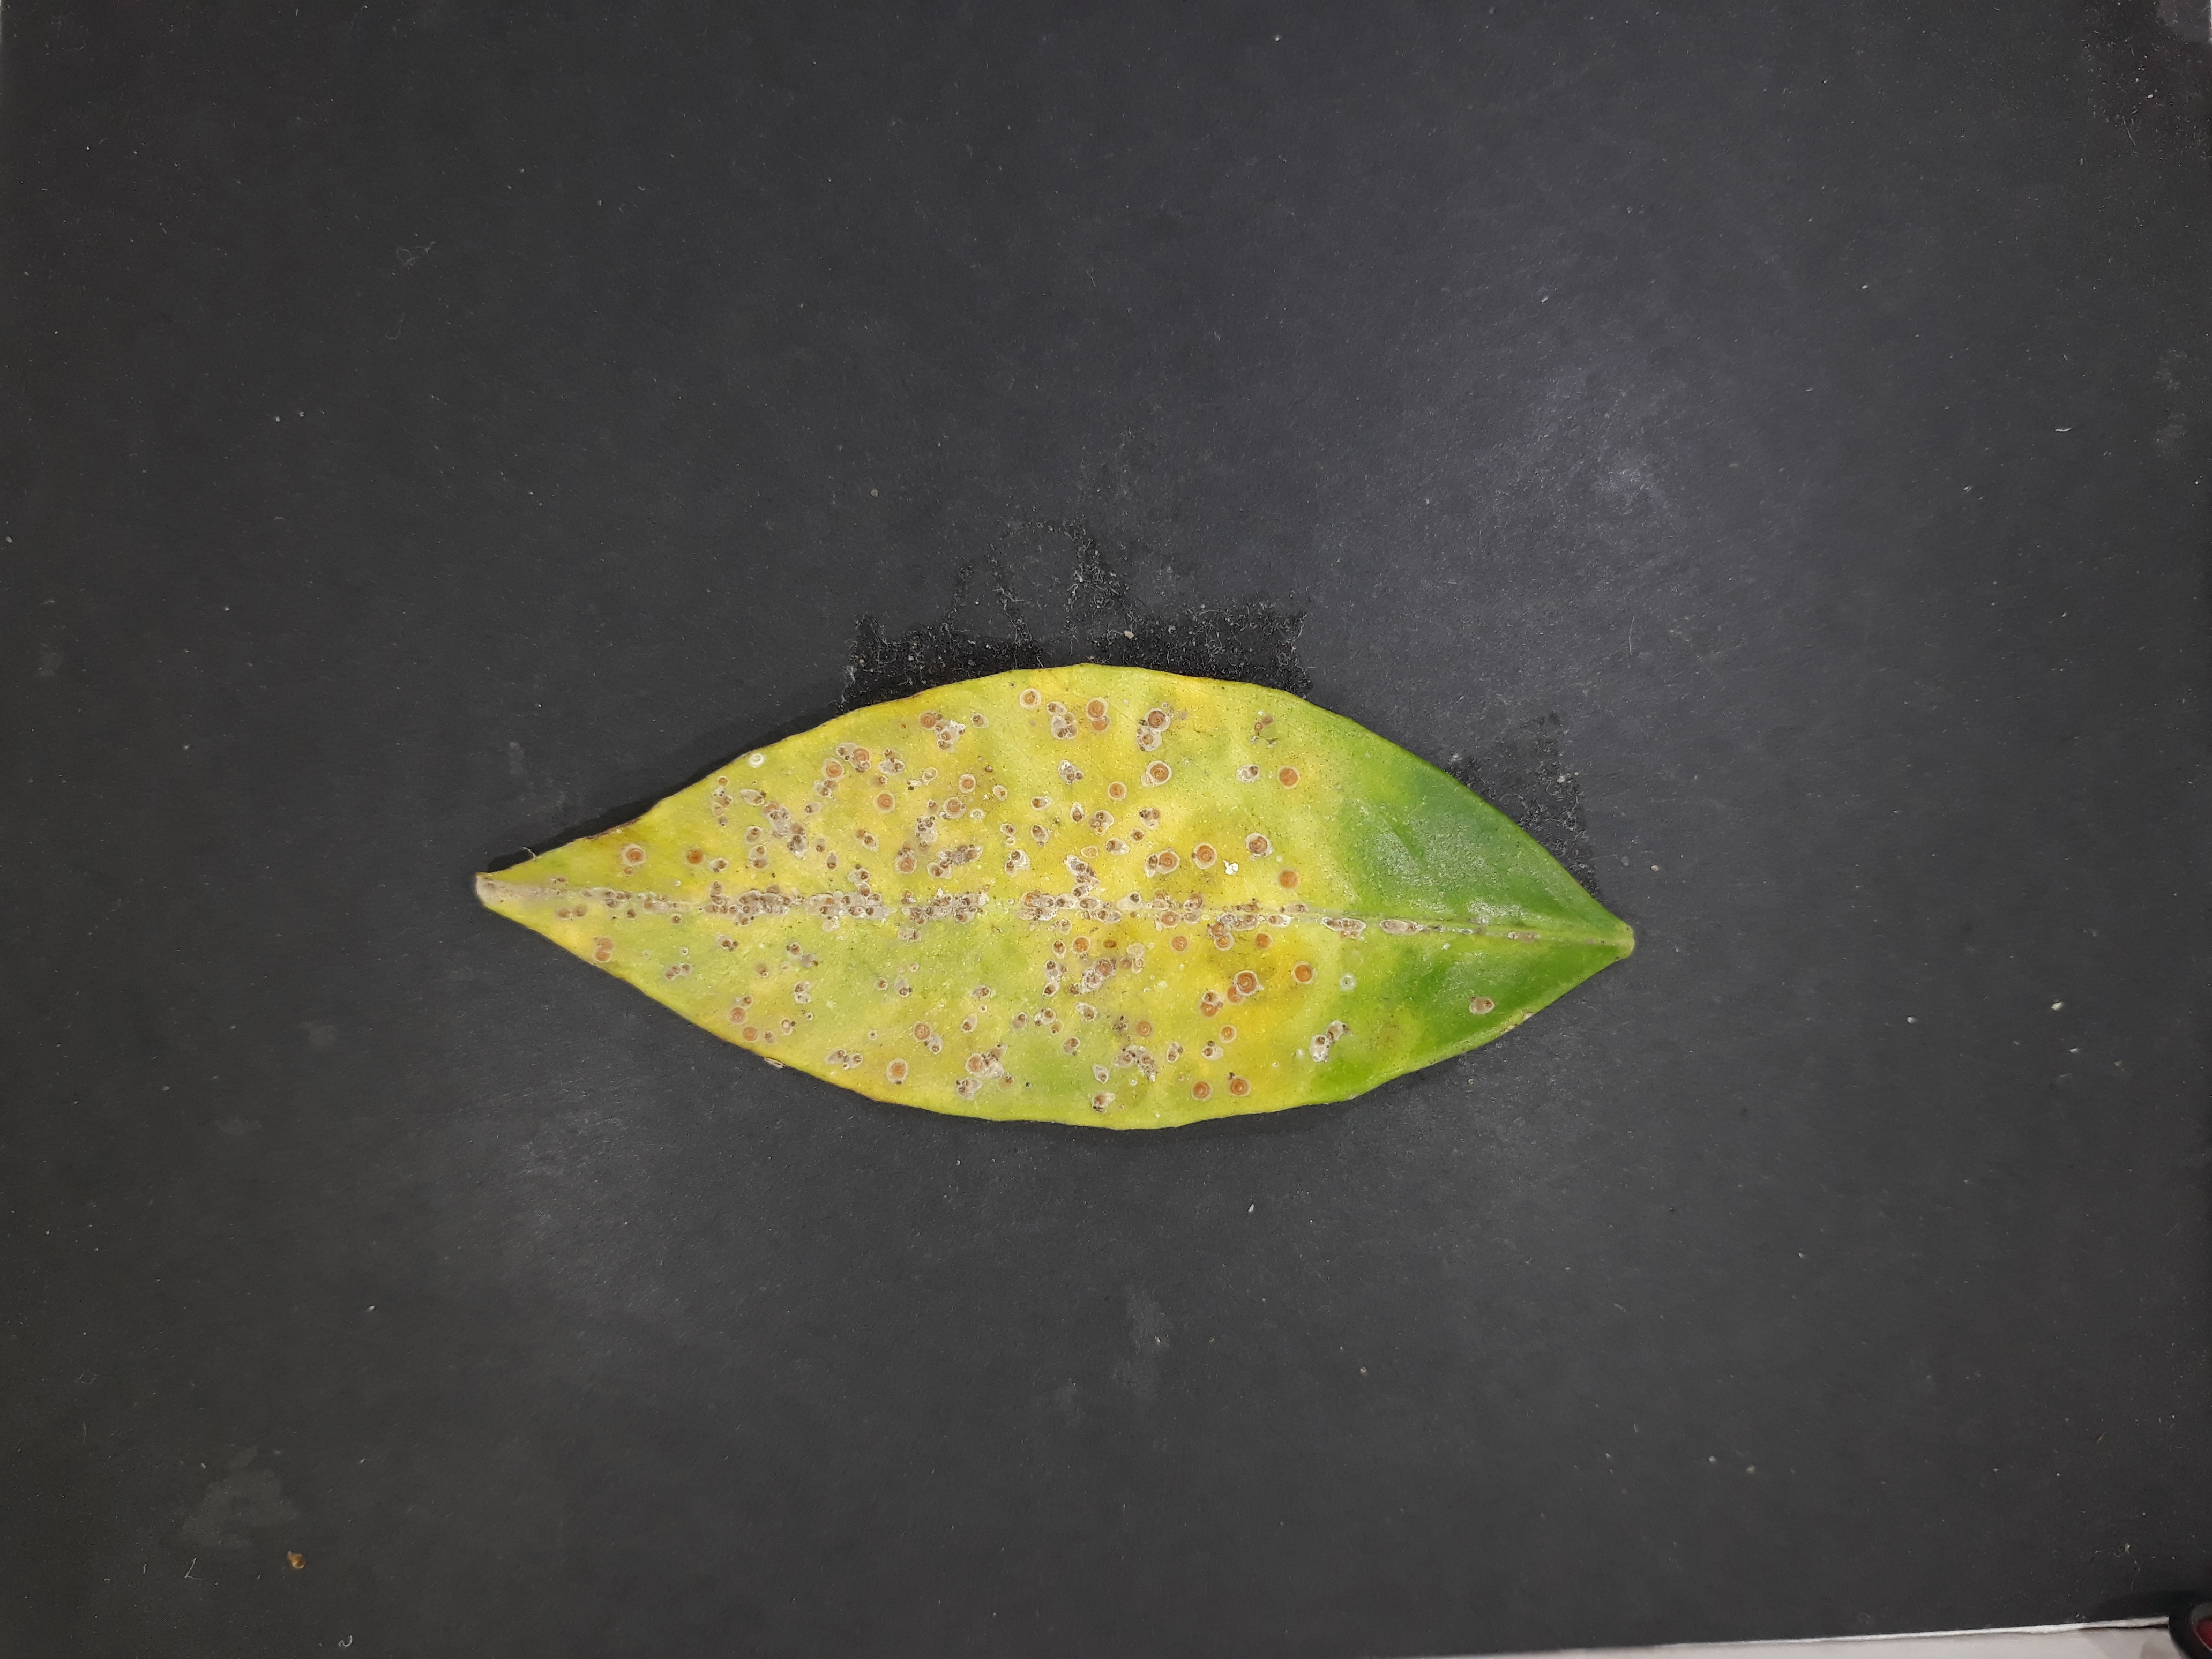
Label: Red_scale